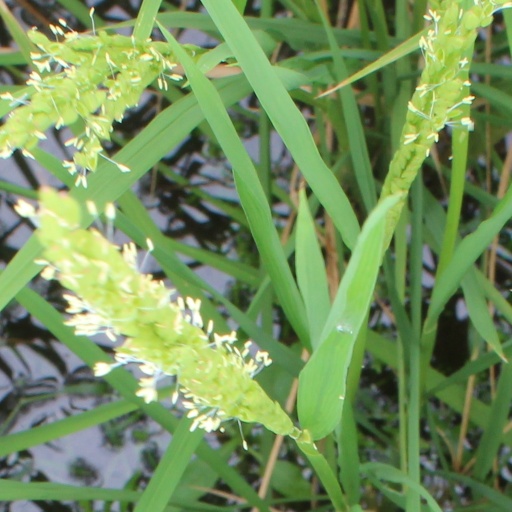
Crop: rice